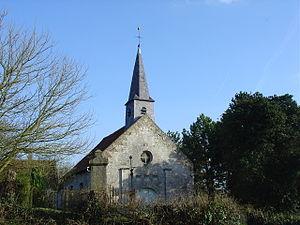
Église de Monchel-sur-Canche
Monchel-sur-Canche est une commune française située dans le département du Pas-de-Calais en région Hauts-de-France.